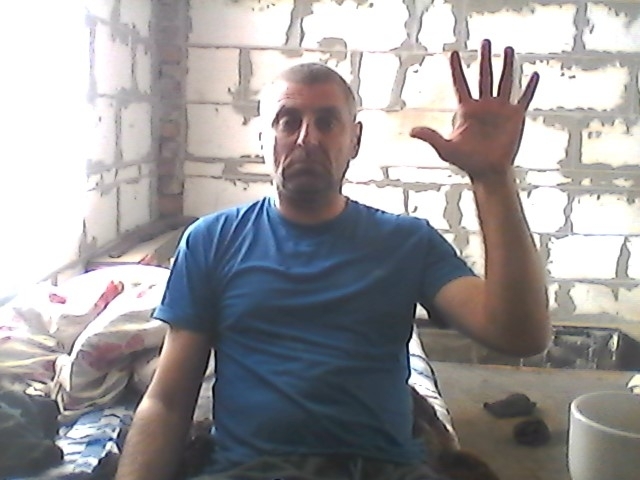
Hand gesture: palm